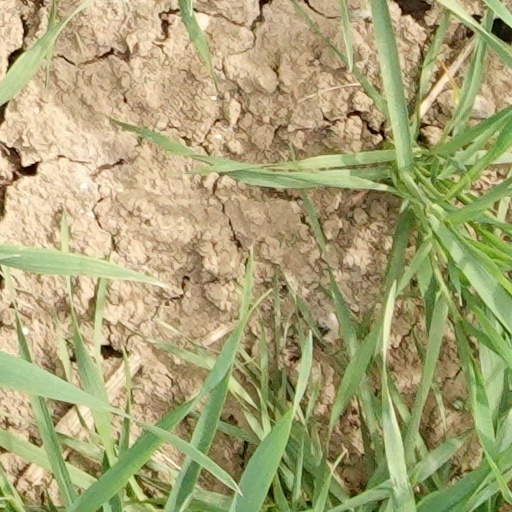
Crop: wheat